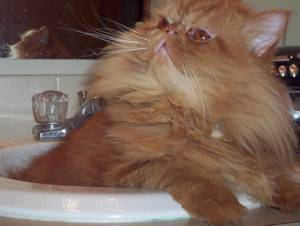
Breed: persian